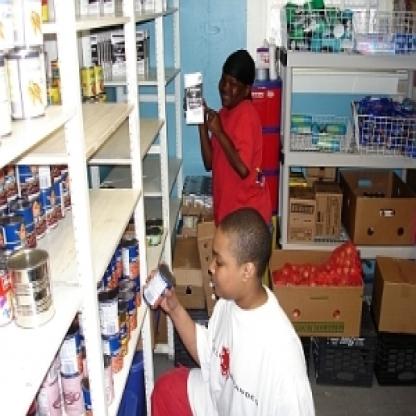
Scene: Indoor